Mount Pleasant, Iowa

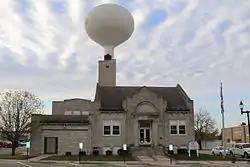
Mount Pleasant City Hall

Mount Pleasant is in central Henry County at the intersection of US Routes 218 and